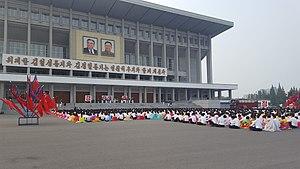
Le Jour de la fondation de la République est une fête de la République et une fête nationale de la Corée du Nord ayant lieu le 9 septembre de chaque année.